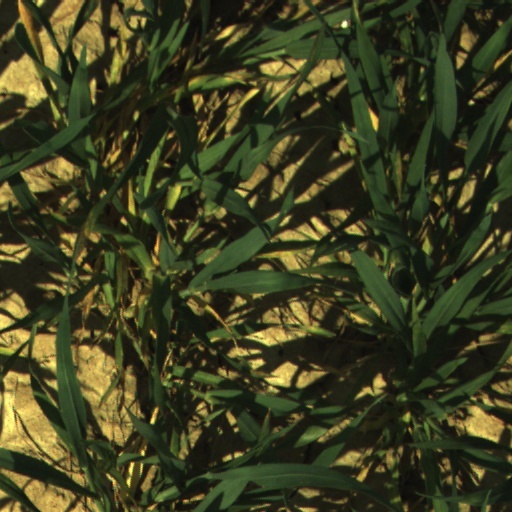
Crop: wheat